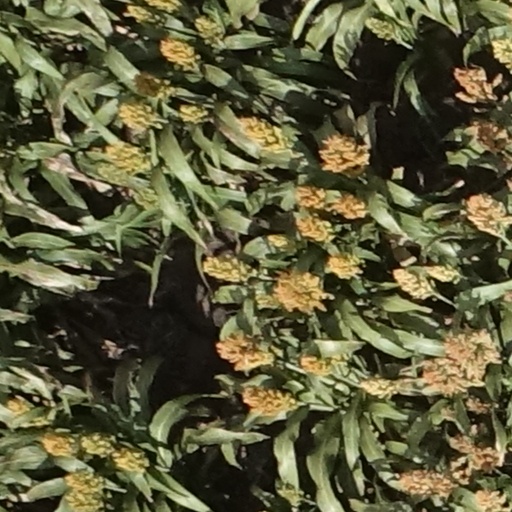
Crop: sorghum